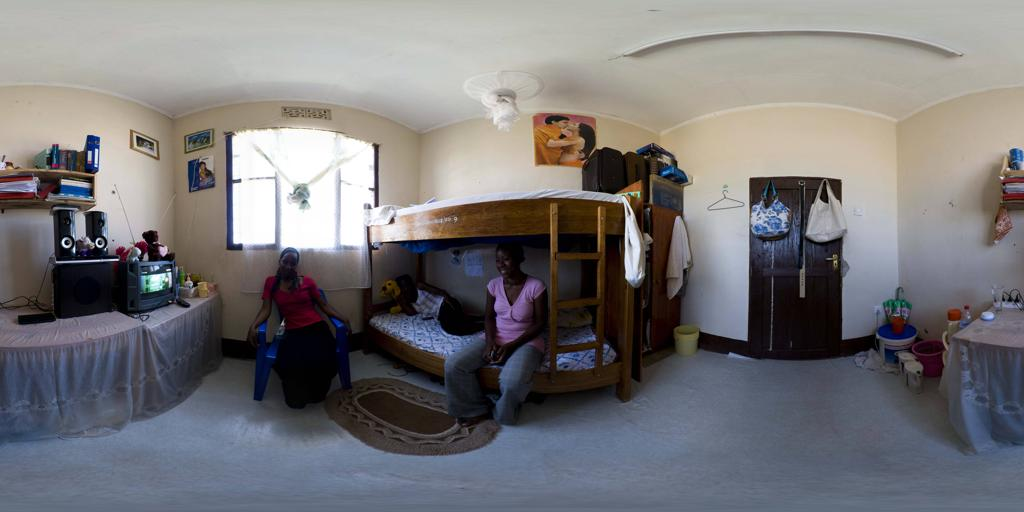
Referred object: White bag hanging on the door

Referred object: the wooden bunk bed